Churel

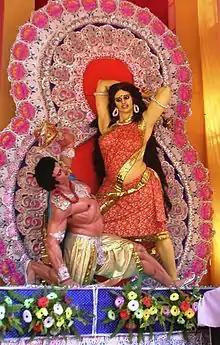
Within Hindu belief, churels may become dakinis and serve the goddess Kali.

The Churel, alternatively spelled Chudail, Churail, Chudel, Churreyl, or Churrail, also known as Petni and Shakchunni, is a mythical or legendary creature resembling a woman, which may be a demonical revenant said to occur in South Asia, Southeast Asia, and the Caribbean, particularly popular in India, Bangladesh, Nepal, Pakistan, Trinidad and Tobago, Guyana, and Suriname. The churel is typically described as "the ghost of an unpurified living thing", but because she is often said to latch on to trees, she is also called a tree-spirit. According to some legends, a woman who dies very cruely will come back as a revenant churel for revenge, particularly targeting the males in her family.